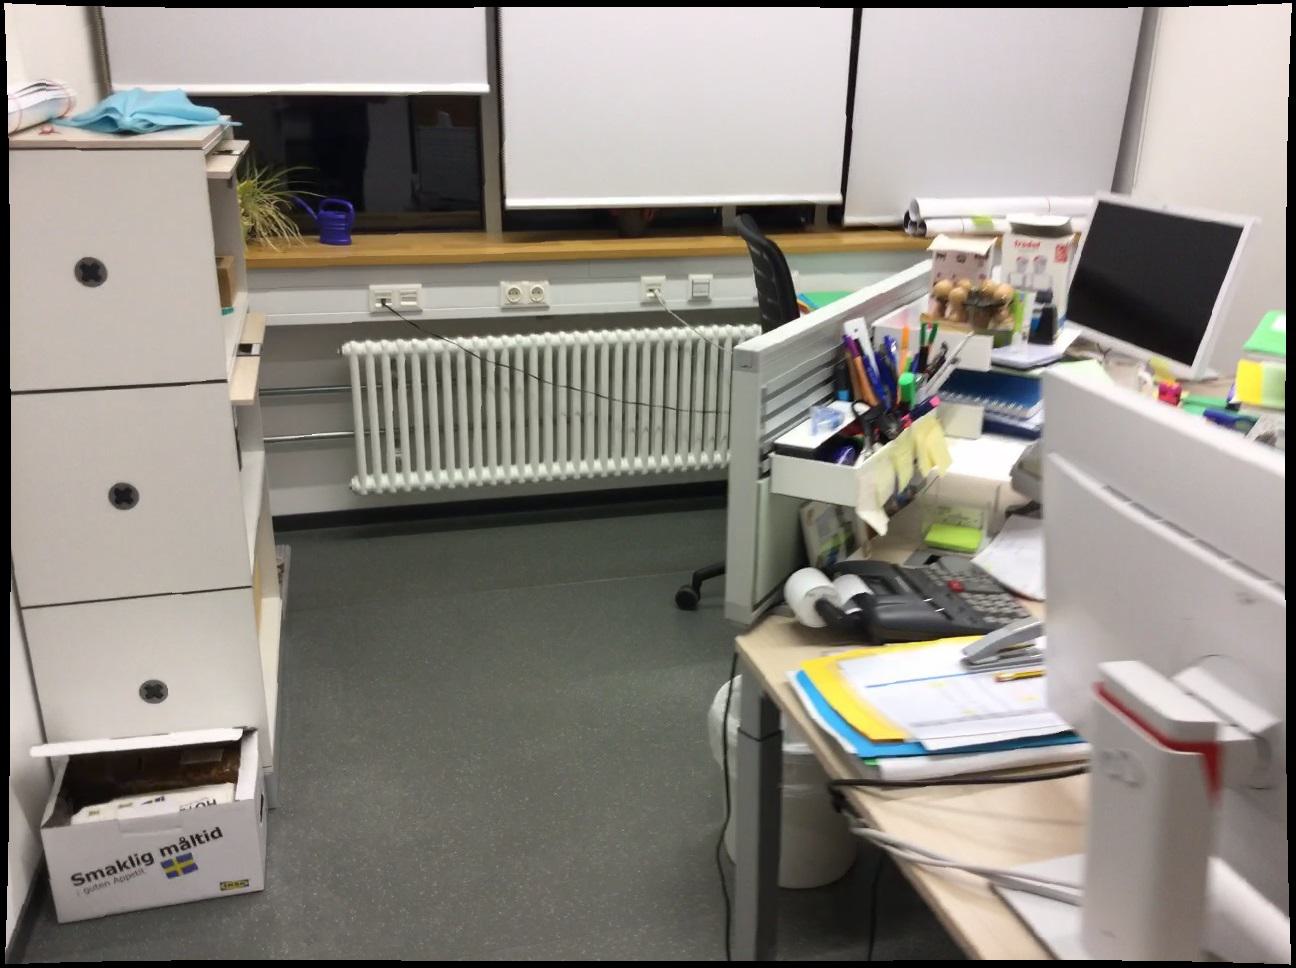
Question: Can the keyboard fit right of the shelf from the camera's perspective? Final answer should be yes or no.
Answer: Yes